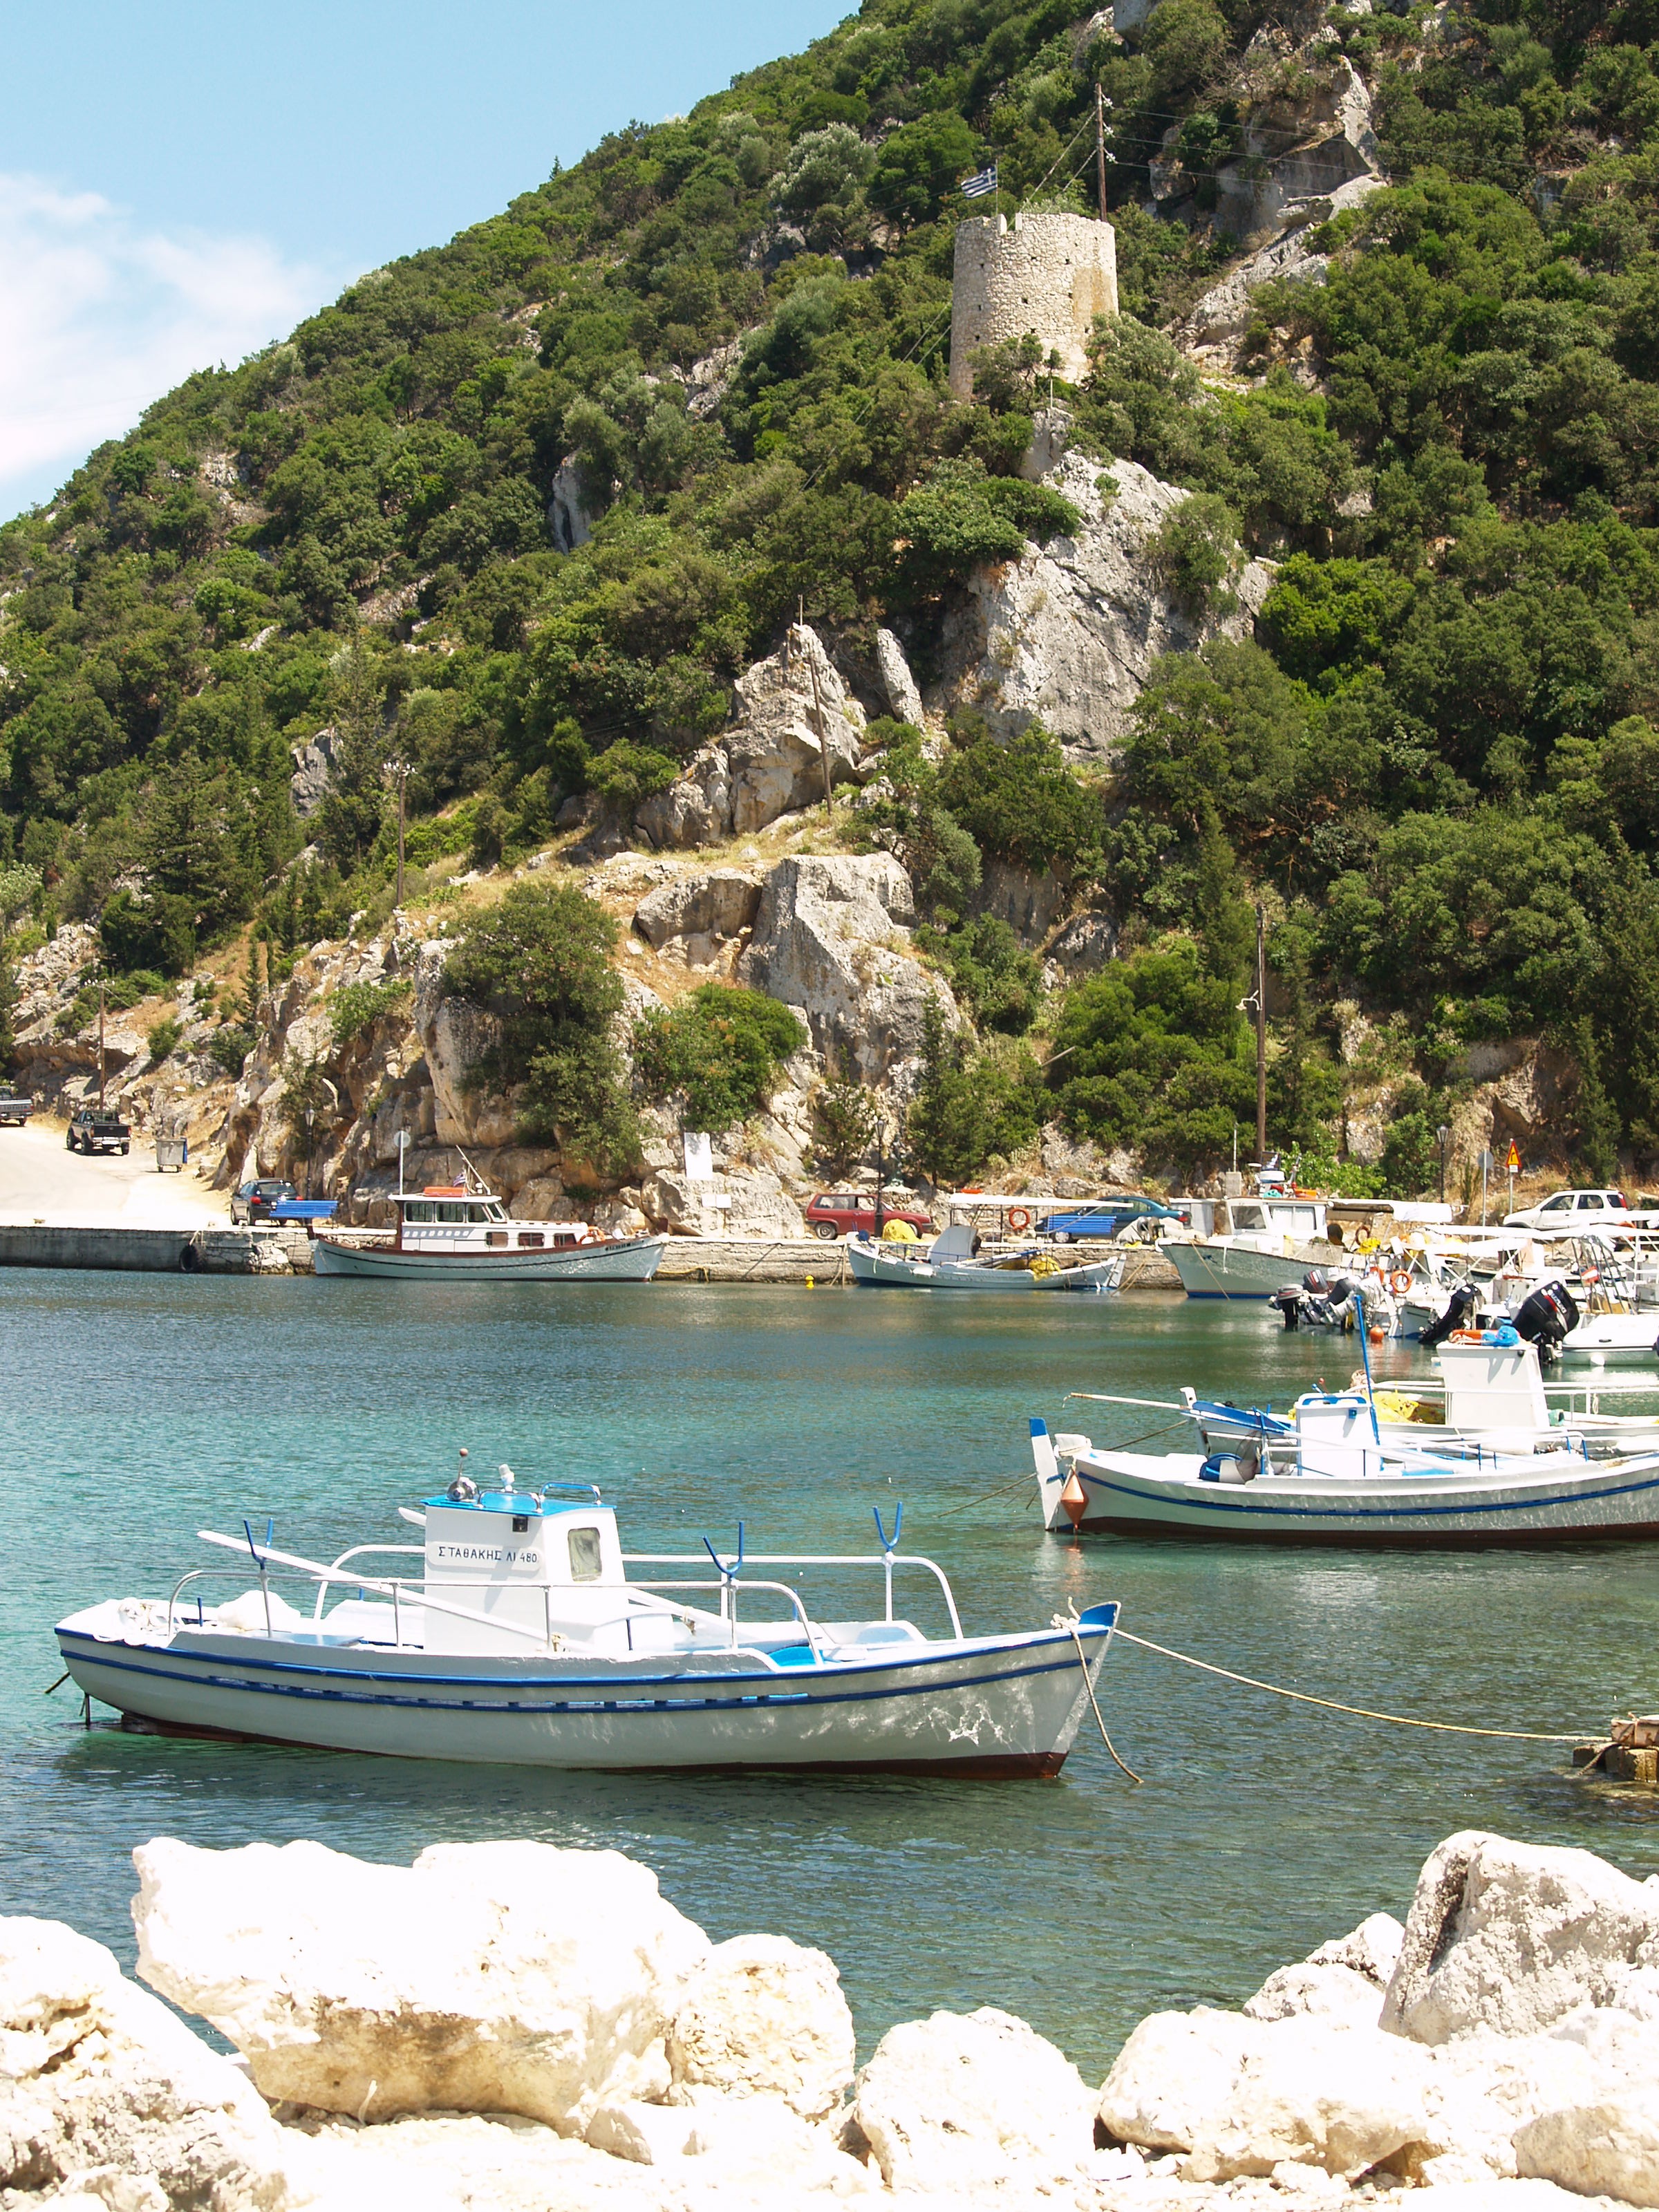
beach, sea, coast, boat, ship, vacation, cove, vehicle, bay, island, port, tourism, boating, cape